Peñas de la Cerca

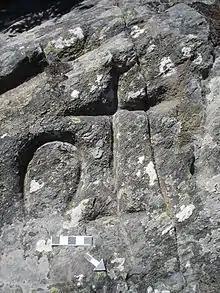
Grabados Peñas de la Cerca

Esparza Arroyo, A. (1986): "Los castros de la edad del hierro del noroeste de Zamora". Instituto de estudios zamoranos Florián de Ocampo (Diputación de Zamora), Zamora 1986.